Antonio María Sáez Aguado

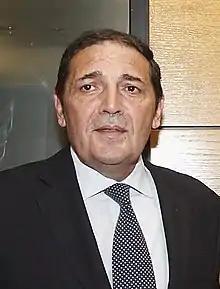

Antonio María Sáez Aguado (born 1955) is a Spanish politician and doctor. He is a member of the People's Party. He was the minister of health of the Junta of Castile and León from 2015 to 2019. He was appointed health minister of the Junta of Castile and León on 27 June 2011 until July 2019. He held positions of general director of public health and managing director of the regional management of health of Castile and León.